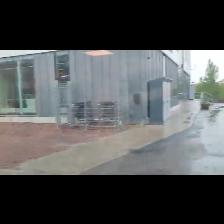
Label: NonHuman